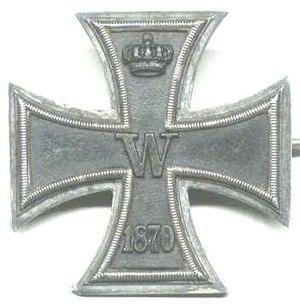
La croix de fer est une décoration militaire allemande qui fut établie comme un honneur militaire par le roi Frédéric-Guillaume III de Prusse en 1813 lors des guerres napoléoniennes.